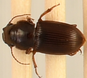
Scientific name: Cratacanthus dubius
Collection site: North Sterling NEON (STER), plot STER_031